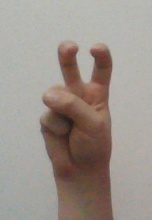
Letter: toot